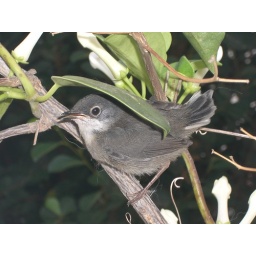
bird in tree